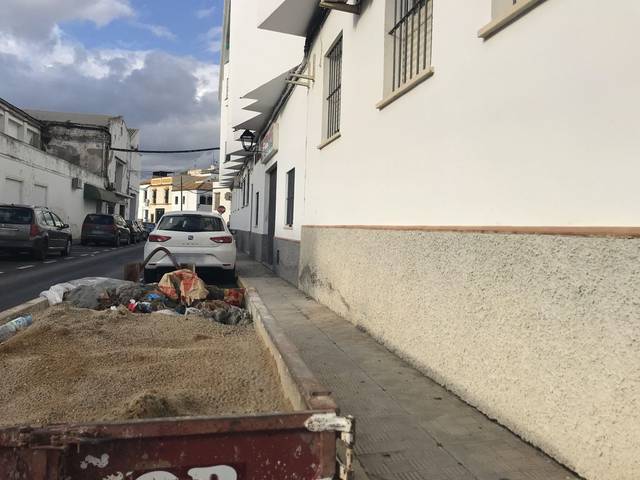
Region: Spain
Coordinates: 37.472, -5.644